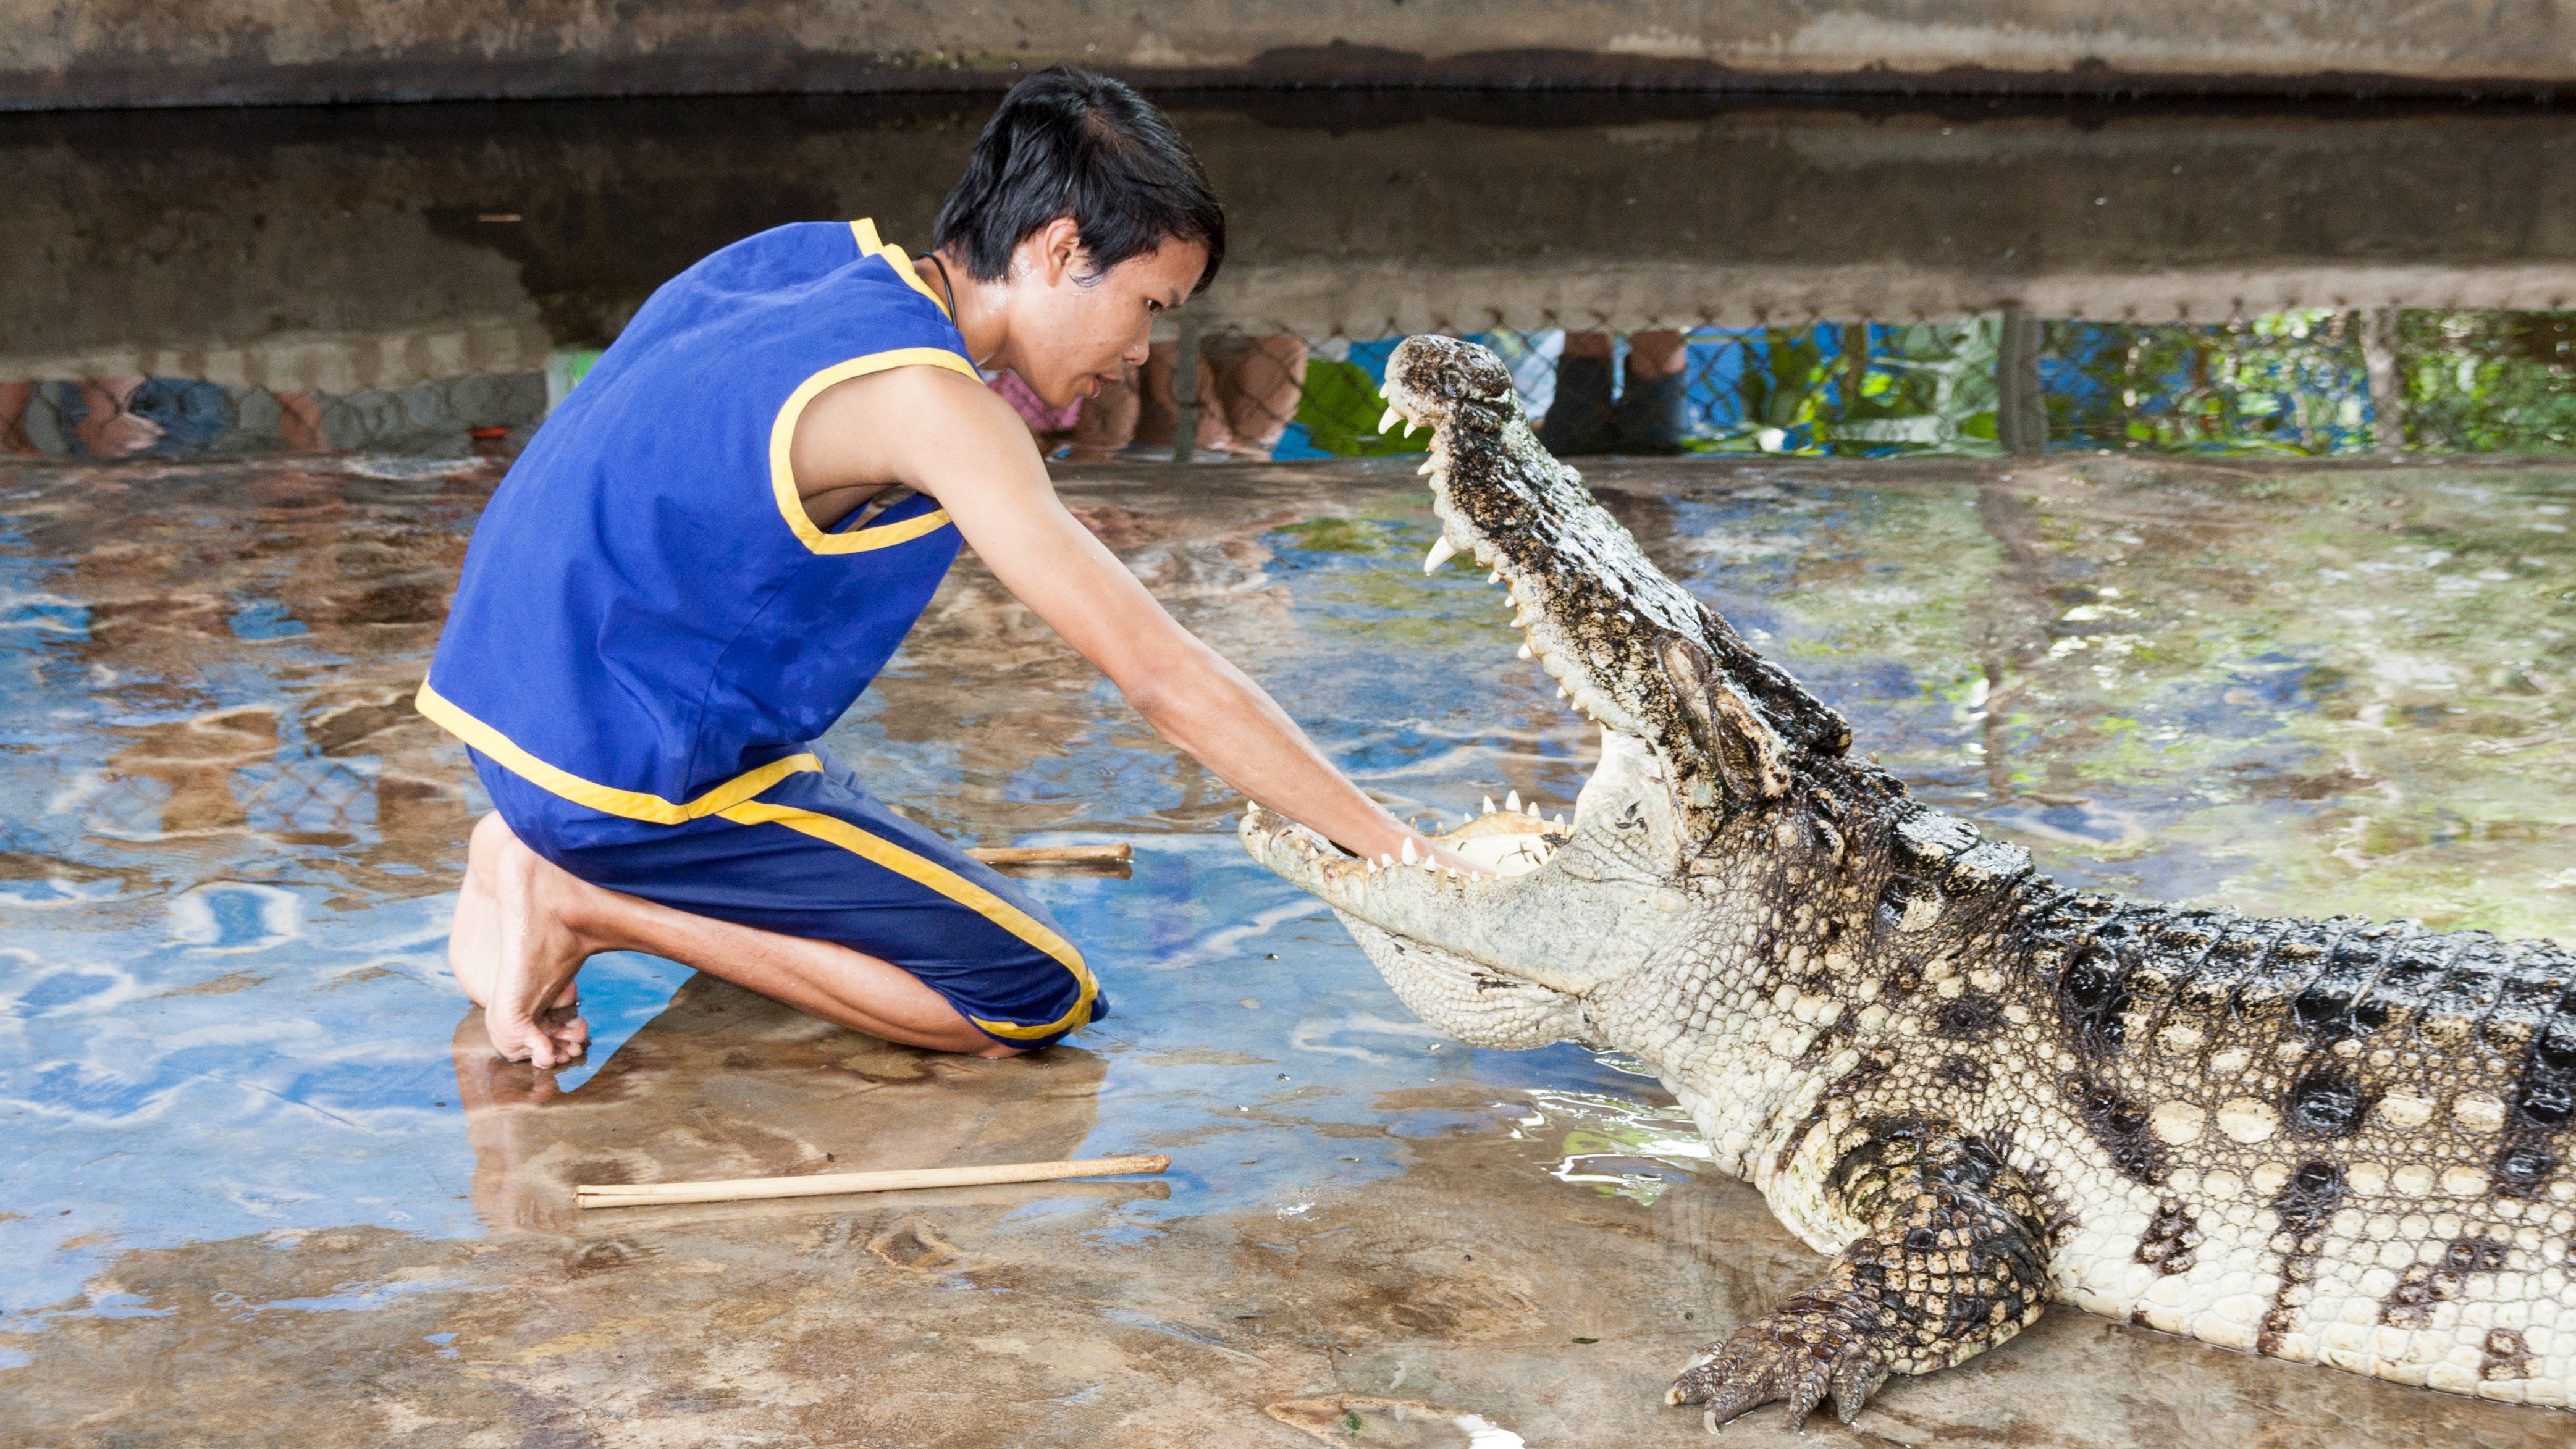
man, show, biology, predator, reptile, fauna, thailand, crocodile, danger, job, risk, crocodilia, hand in mouth, to earn money, nile crocodile